Trapper's Trail

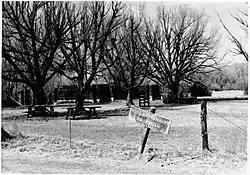
Reproduction of Pike's Stockade, a fortification near Sanford in Conejos County, Colorado. Built by the expedition of Zebulon Pike in 1807, the fort has been reconstructed by the Colorado Historical Society, and the site is a National Historic Landmark.

In 1802, after the Spanish territory of Louisiana was given back to France through treaty in 1800, trappers began entering the Louisiana Territory and trapped beavers in the mountains. In 1803, the United States purchased the land which encompassed the present state of Colorado with the Louisiana Purchase and explorers came to the area to survey the land. The trail was an important trade route for fur trappers and traders in the North American fur trade from about 1820 and into the Pikes Peak Gold Rush beginning 1859.